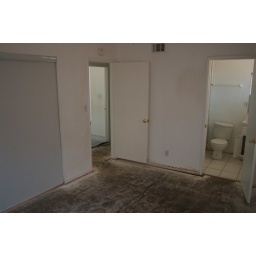
View of the master bedroom. Nothing too fancy in here, carpet on the floor and a nice blue color on the walls.